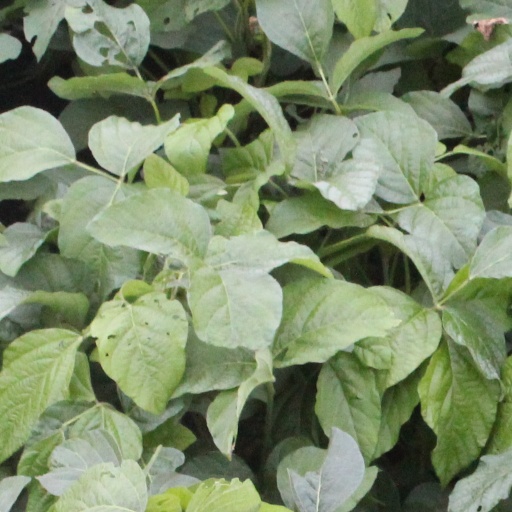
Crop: soybean